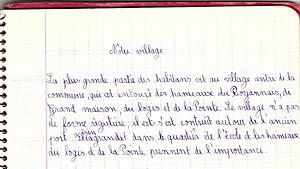
Leçon de géographie locale, jointe au plan du Verdon-sur-mer montrant les hameaux
La pointe de Grave est un cap marquant l'extrémité septentrionale du Médoc et du département de la Gironde. C'est également la limite nord des Landes de Gascogne, de la Gascogne, de la forêt des Landes et de la côte d'Argent.